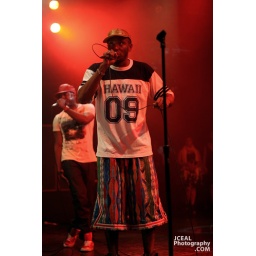
Mos de Talib Kweli rock the house @ Nokia theatre in times square Manhattan